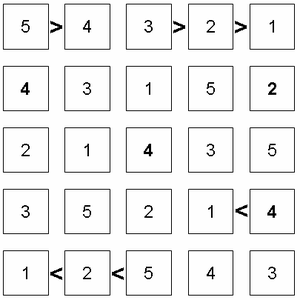
Le Futoshiki, qui veut dire "non égal" en japonais est un casse-tête japonais arrivé en Europe à partir de la fin 2006, rappelant le Sudoku.